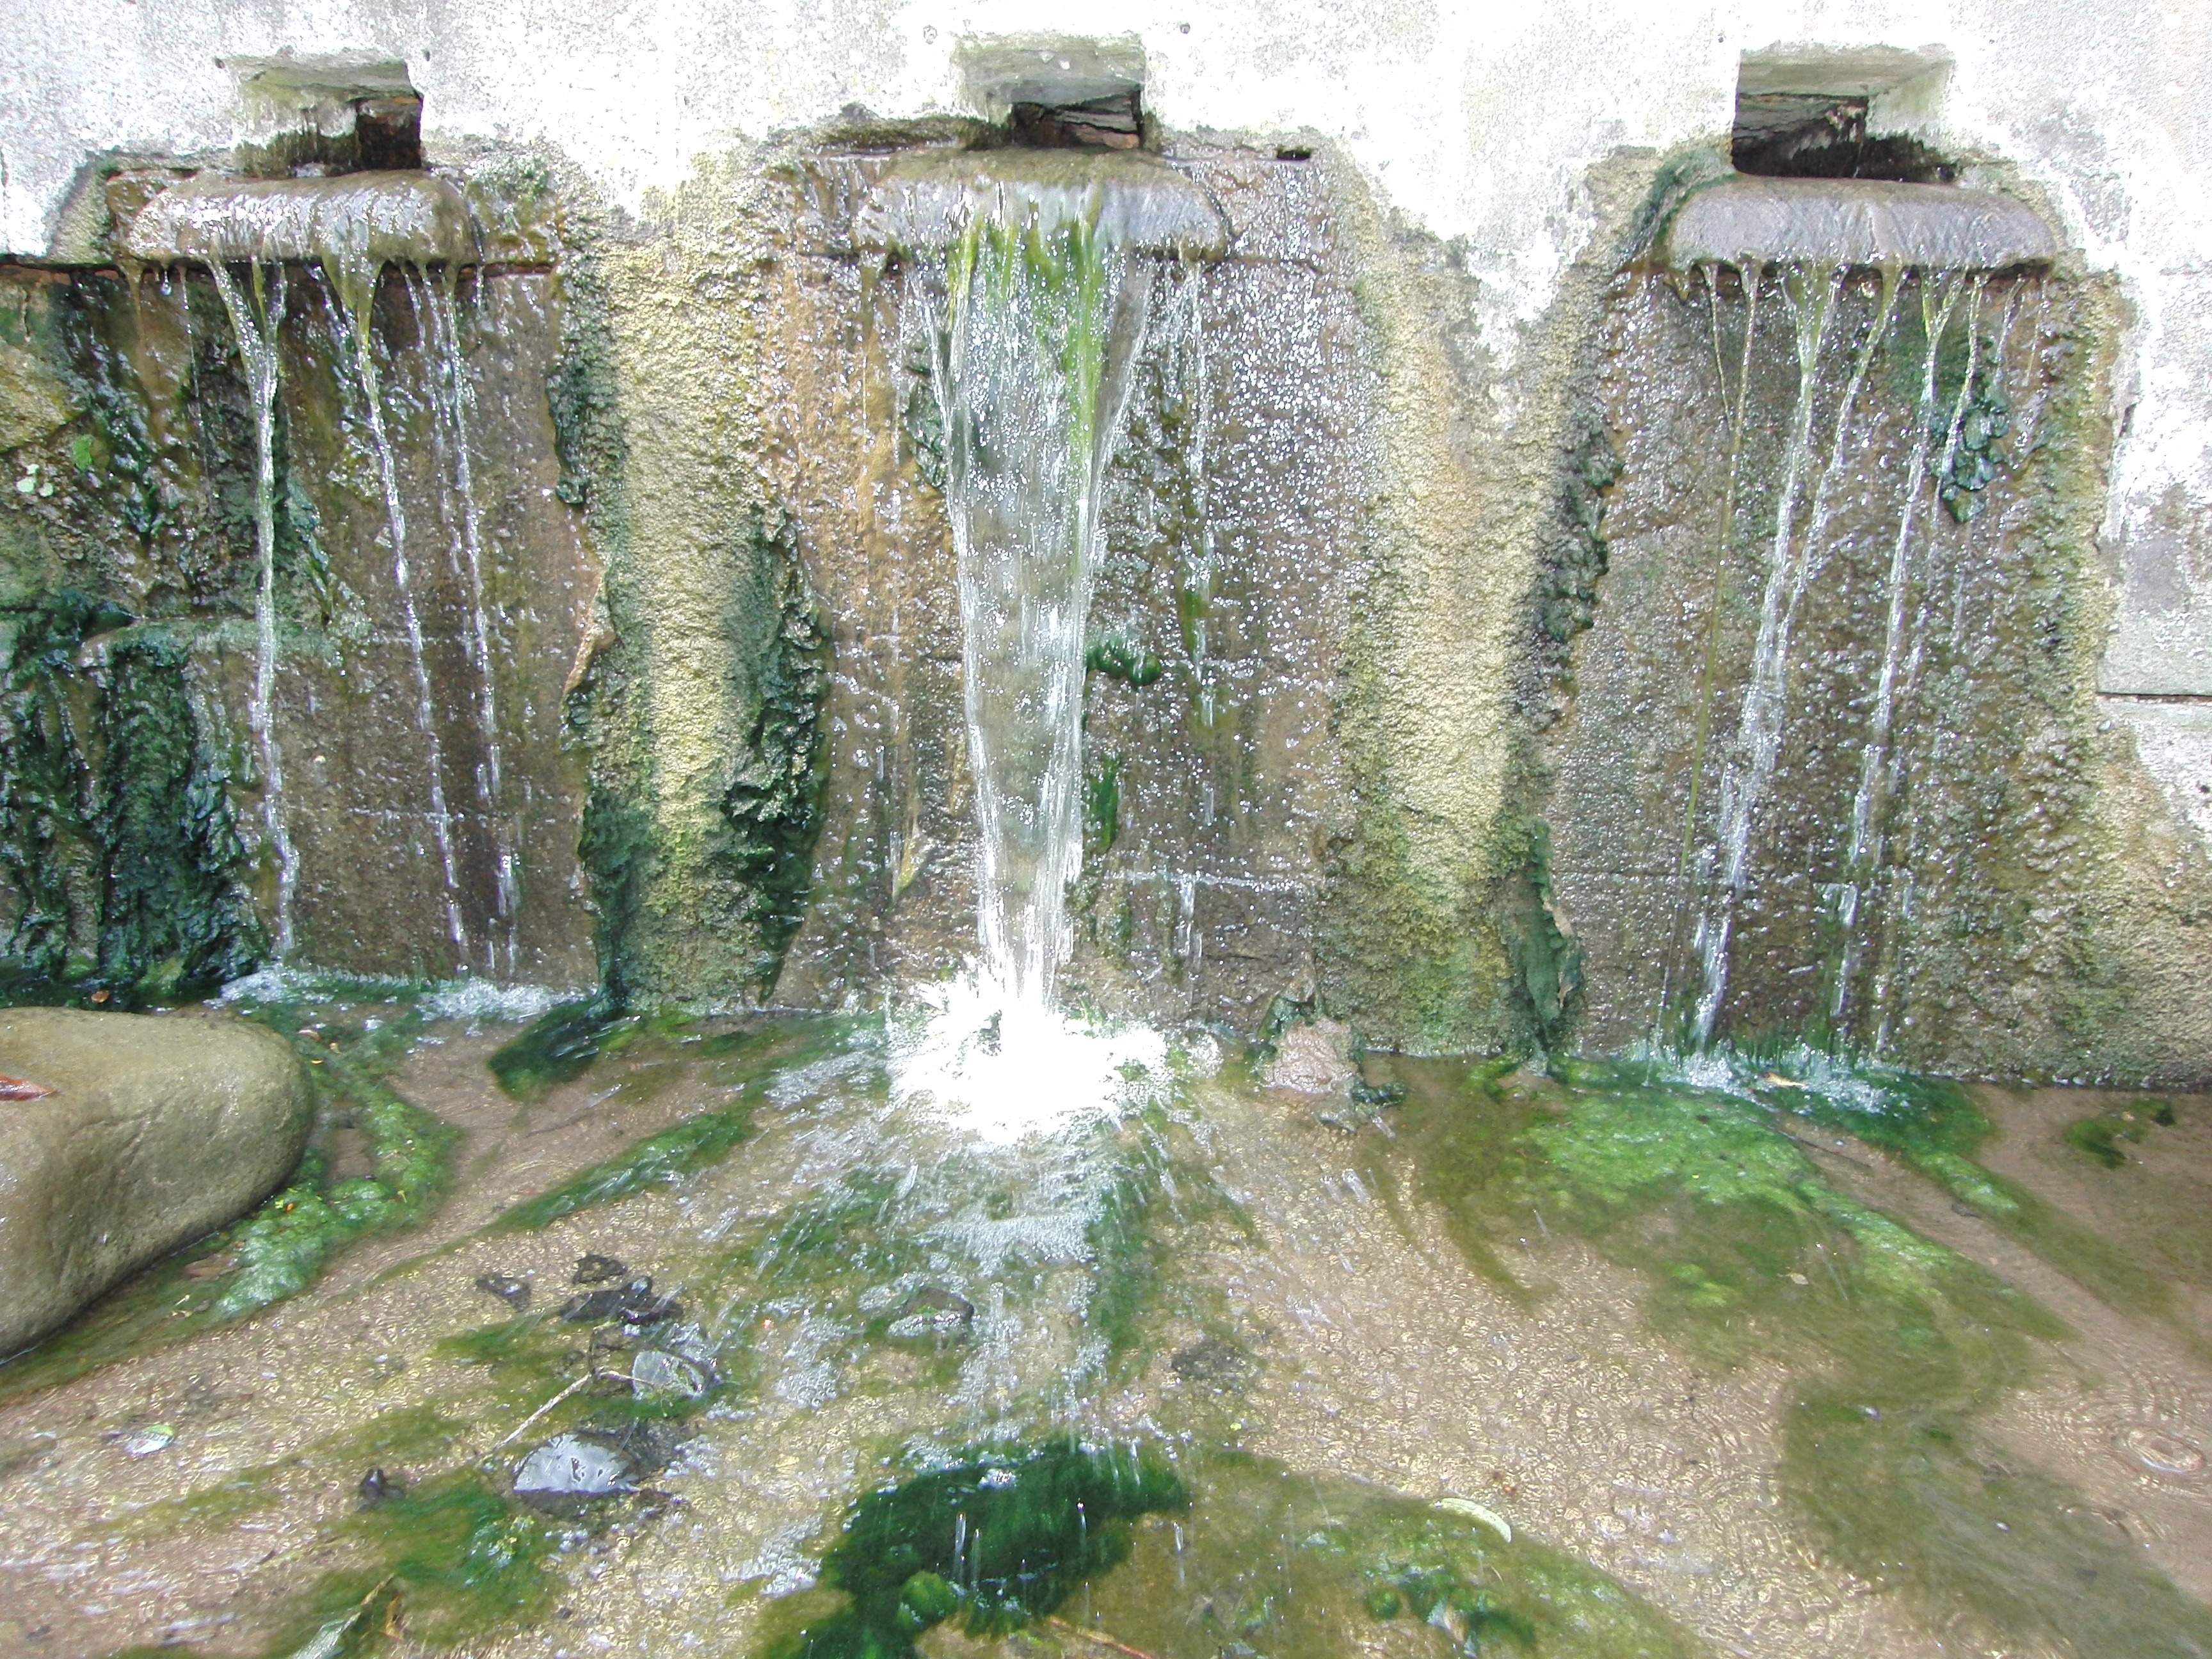
water, waterfall, terrain, bach, waters, water feature, ecosystem